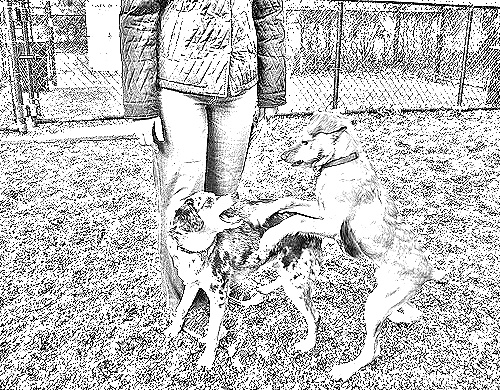
Portrait style: Sketch Portrait